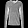
Label: Pullover